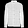
Label: Coat